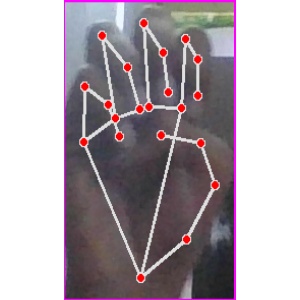
अक्षर: म